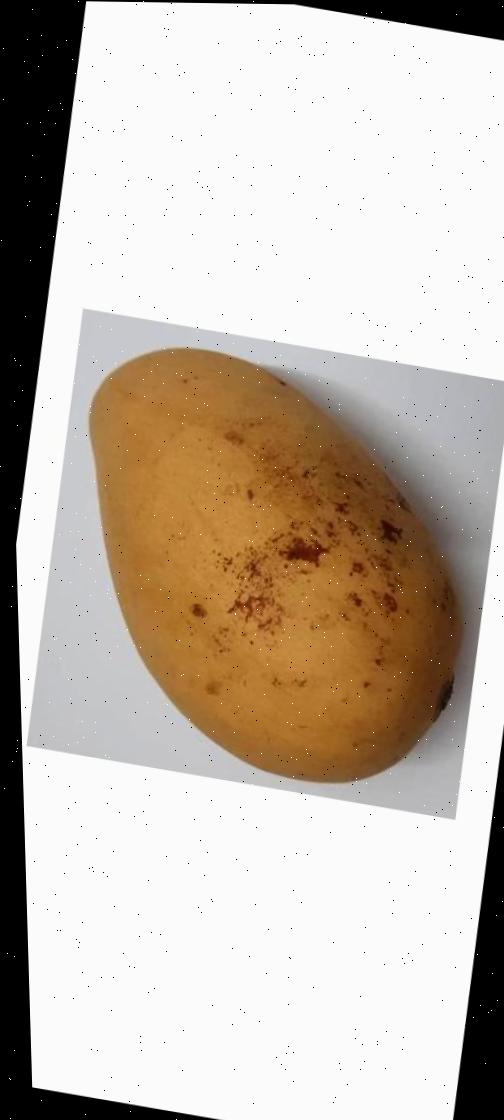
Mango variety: Katimon